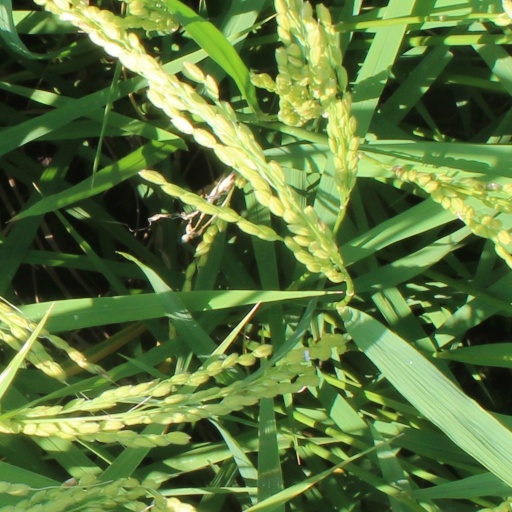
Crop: rice